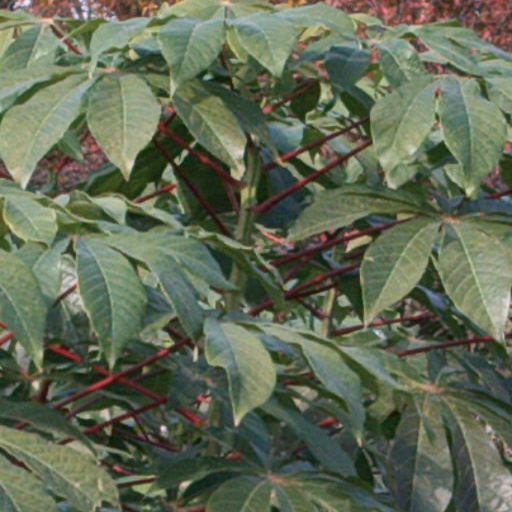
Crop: cassava